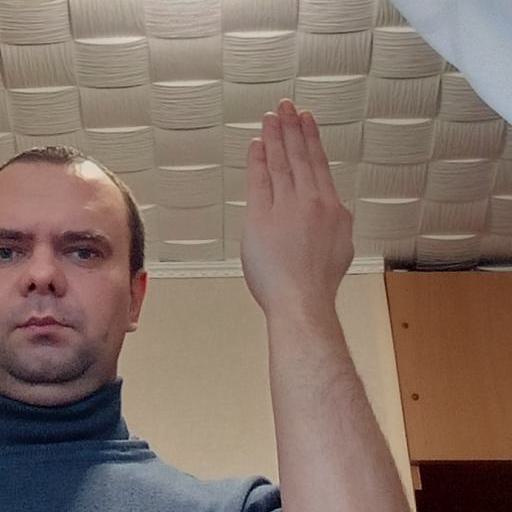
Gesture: stop_inverted